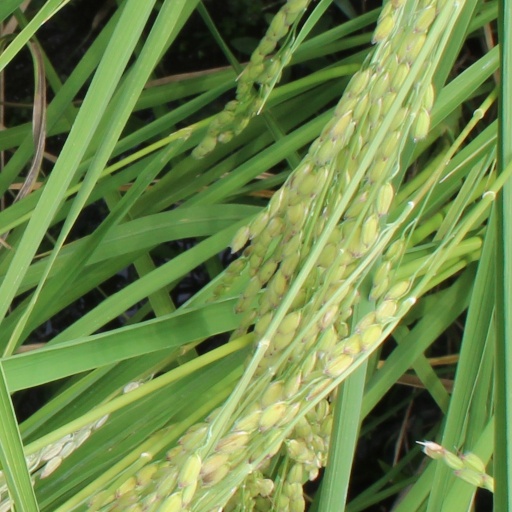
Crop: rice